Palazzo Annoni

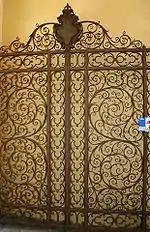
Detail of the entrance gate

The construction of the building began in 1631 on a design by architect Francesco Maria Richini for the rich silk merchant Paolo Annoni. Chronicles from the 17th Centuries report that rivalry between the Annoni and the Acerbi (the family that owned the building located opposite to Palazzo Annoni, on the other side of the street) had those families competing for the most beautiful building.